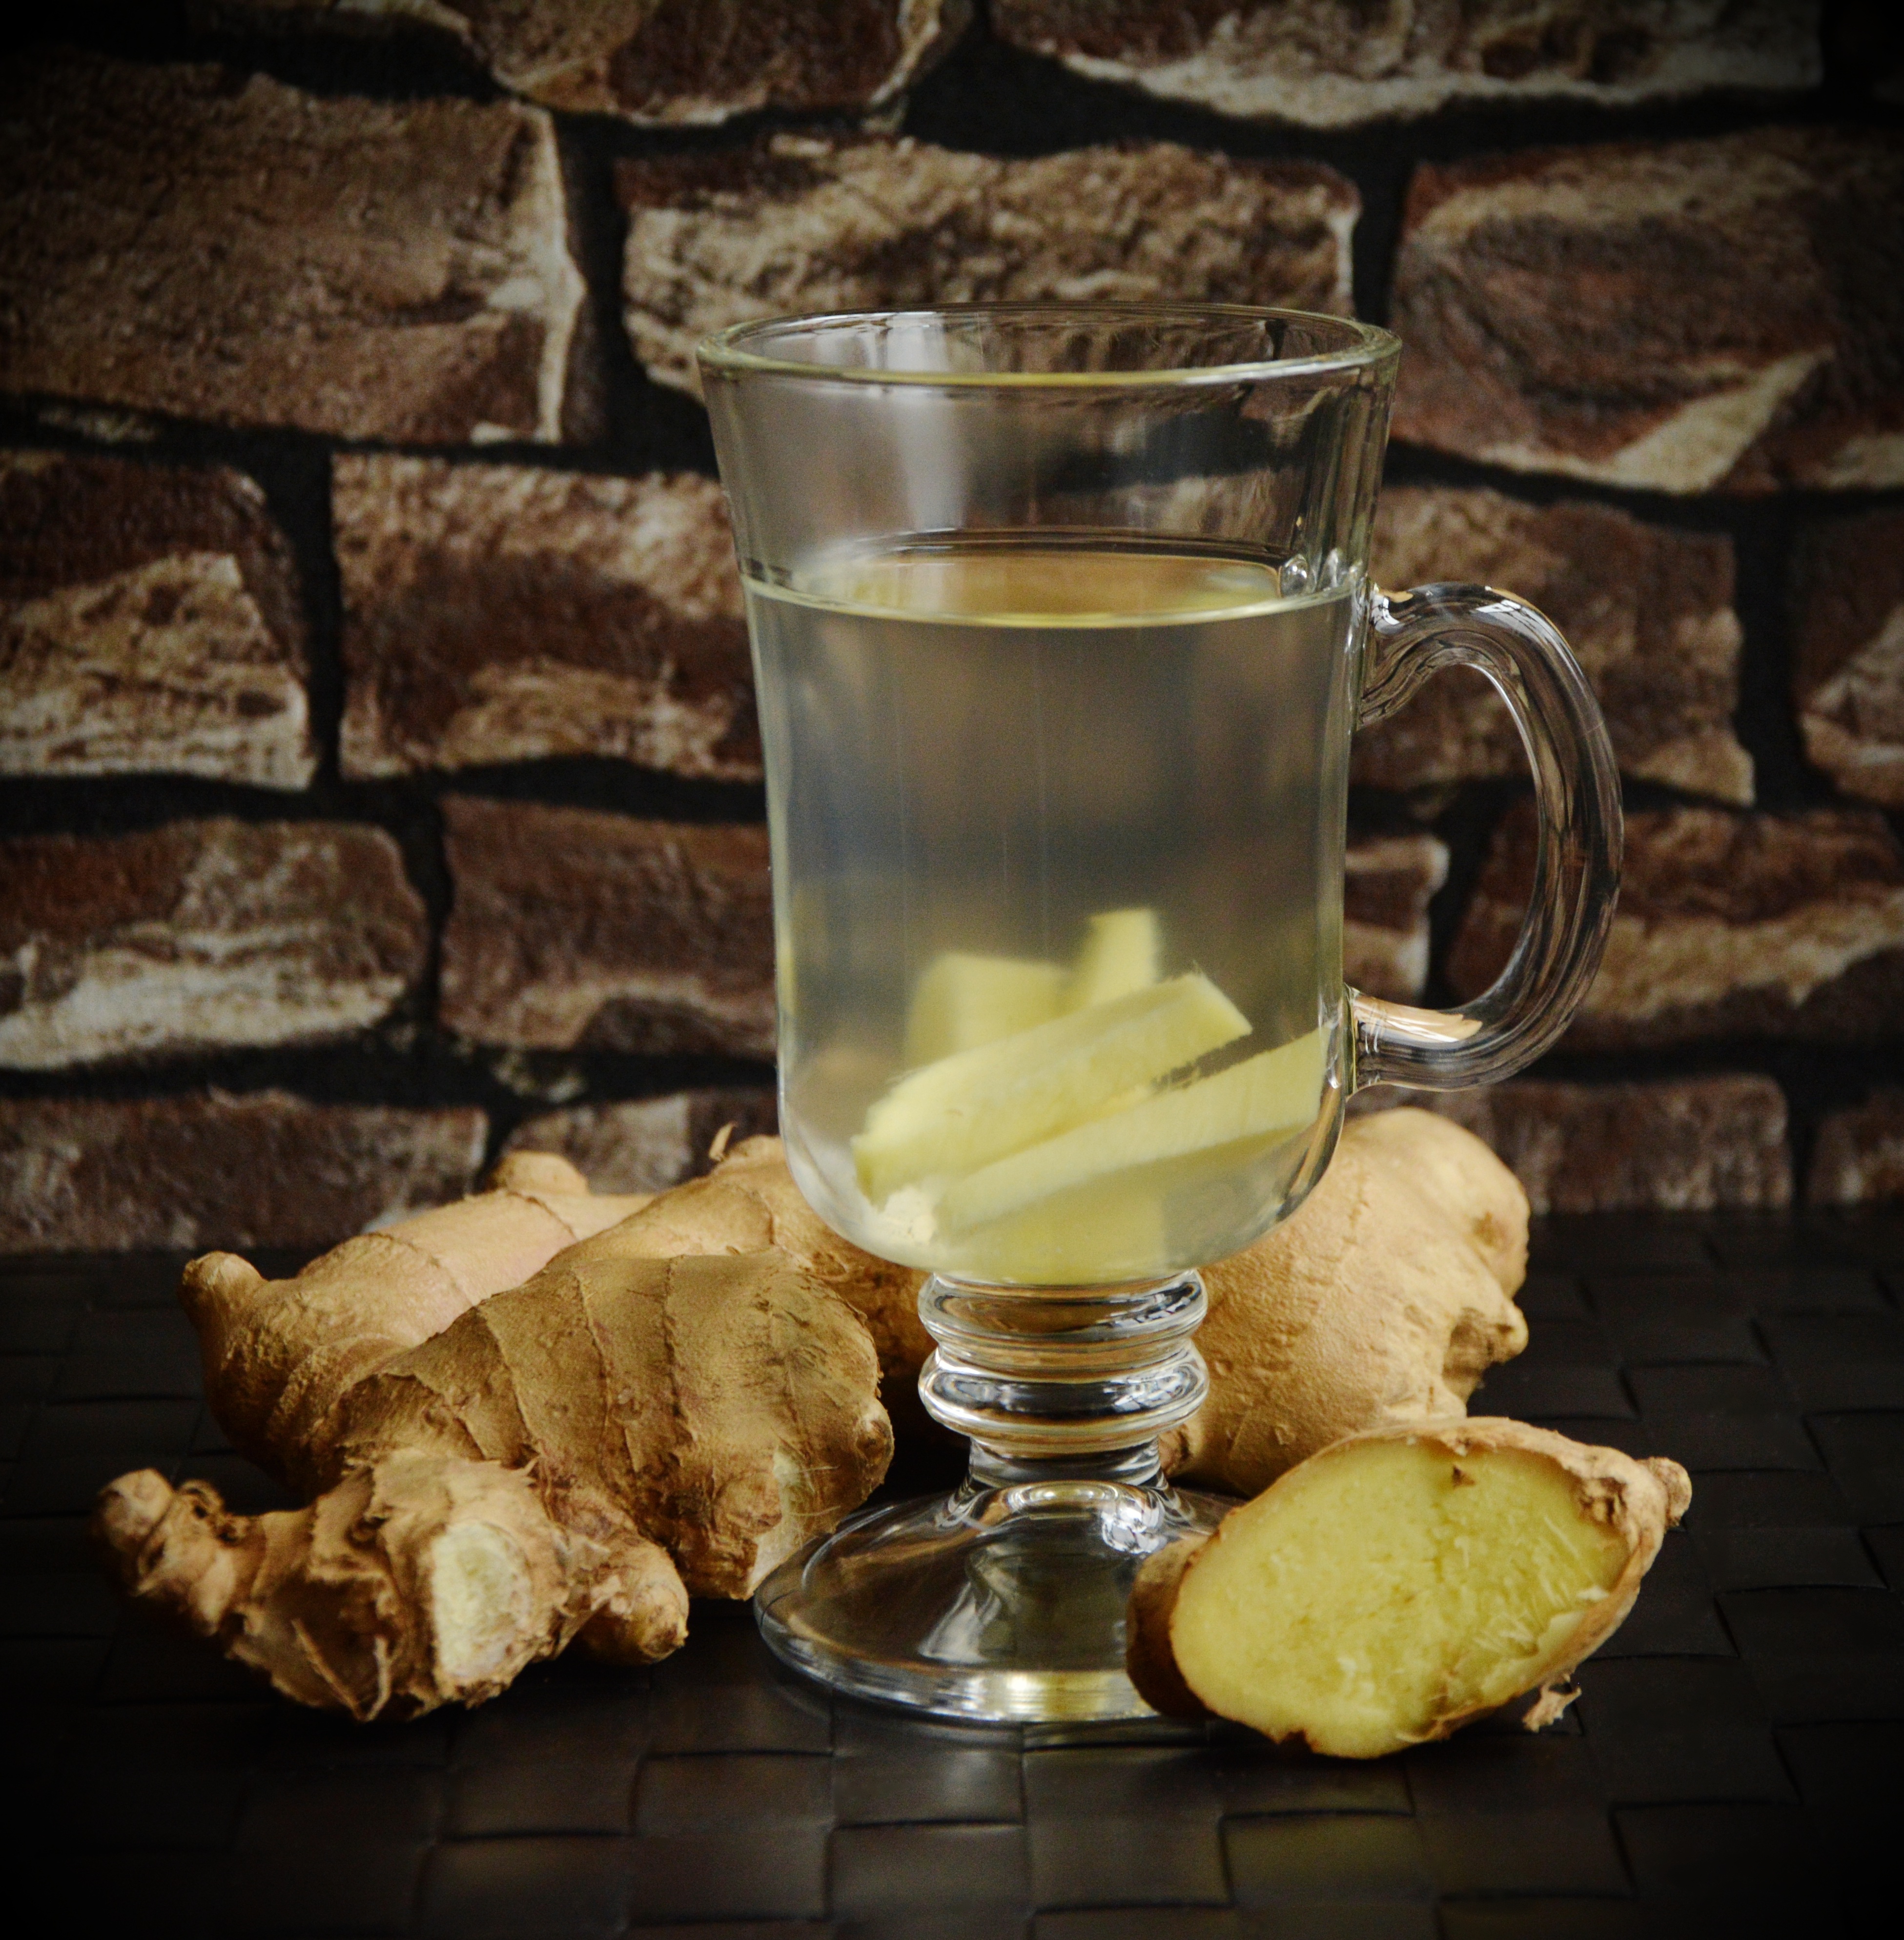
glass, aroma, dish, meal, food, produce, drink, breakfast, healthy, still life, hot drink, tee, ginger, vitamins, bless you, flavor, cure, healing, tea glass, ingber, immerwurzel, natural remedies, ginger root, ginger tea, imber